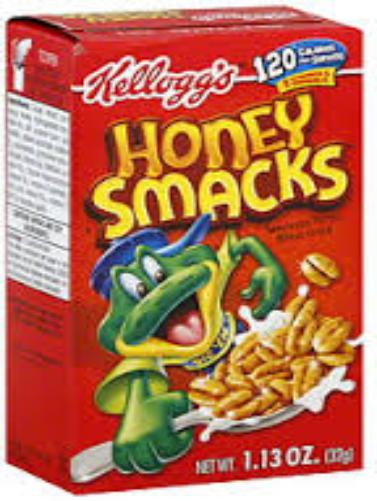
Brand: Honey Smacks
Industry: Food